Bogdan IV of Moldavia

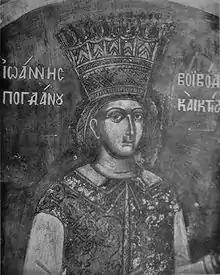

Bogdan IV of Moldavia (9 May 1555 – July 1574) was Prince of Moldavia from 1568 to 1572. He succeeded to the throne as son of the previous ruler, Alexandru Lăpușneanu.